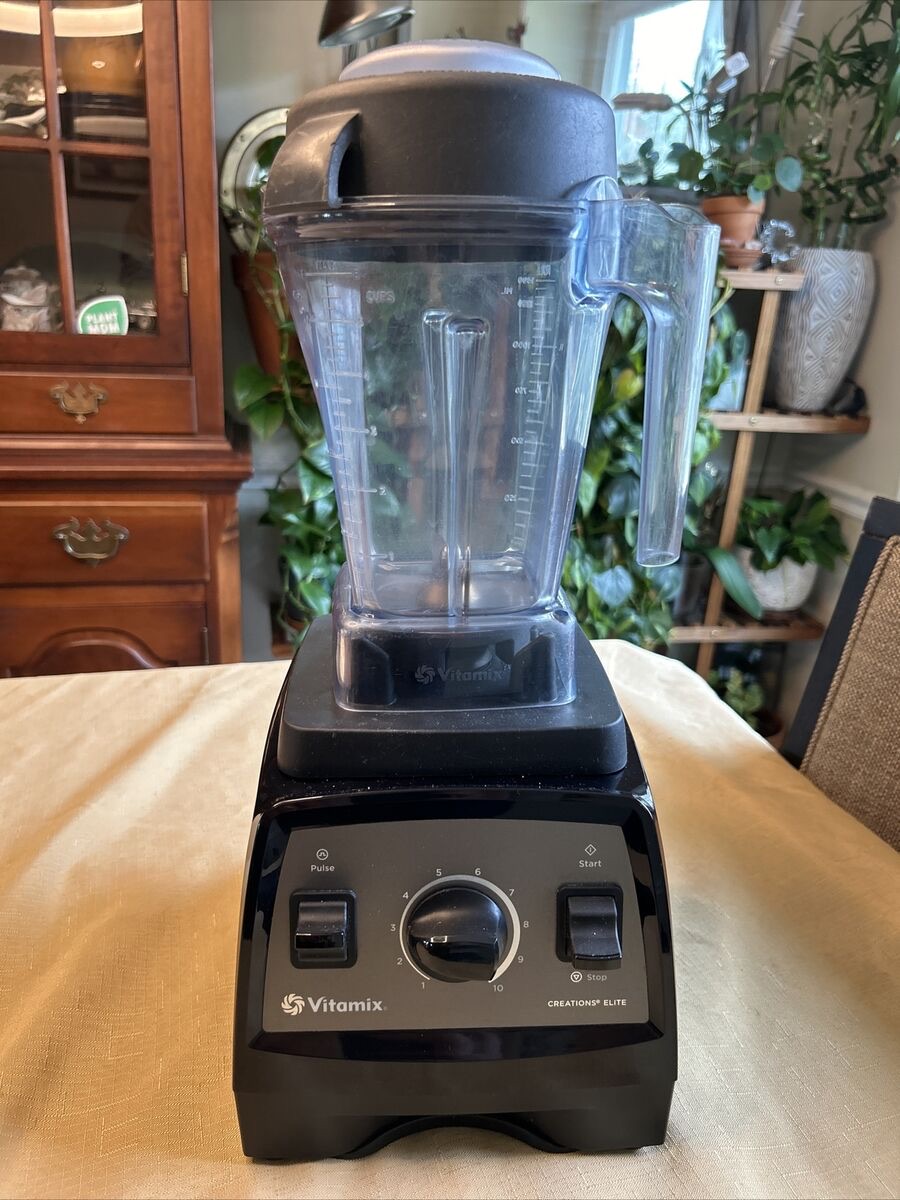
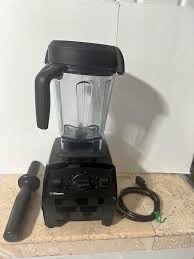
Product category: items_blender
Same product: yes